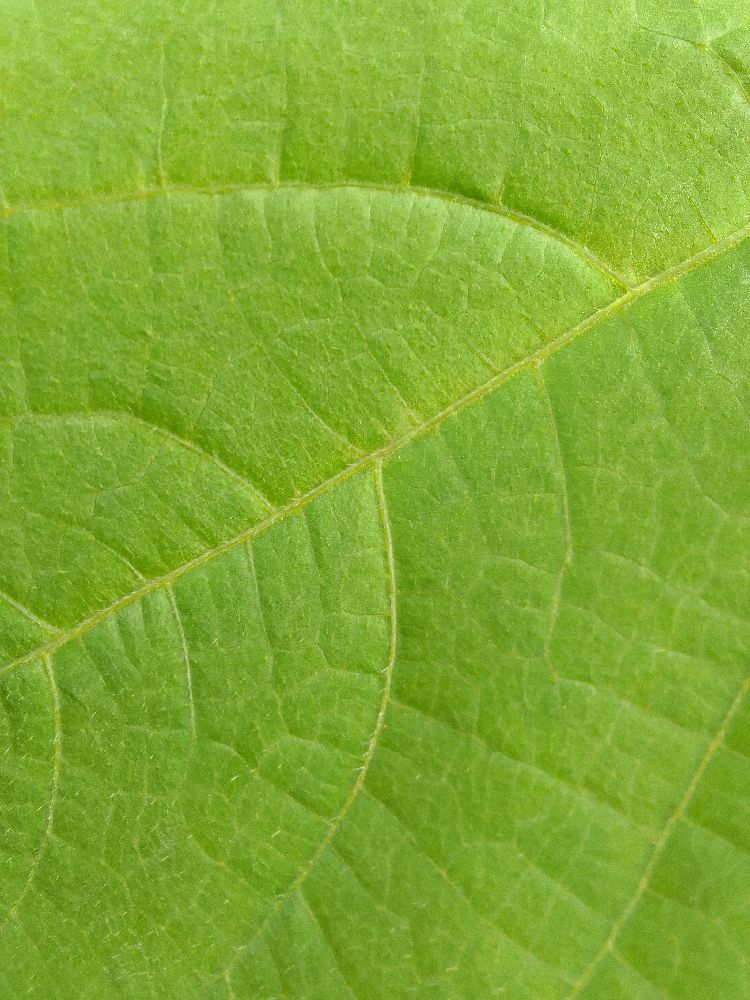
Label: healthy